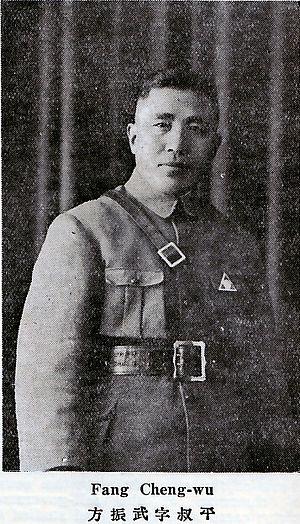
Fang Zhenwu est un militaire chinois du début du XXᵉ siècle.